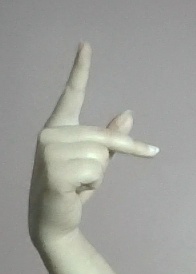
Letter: dha